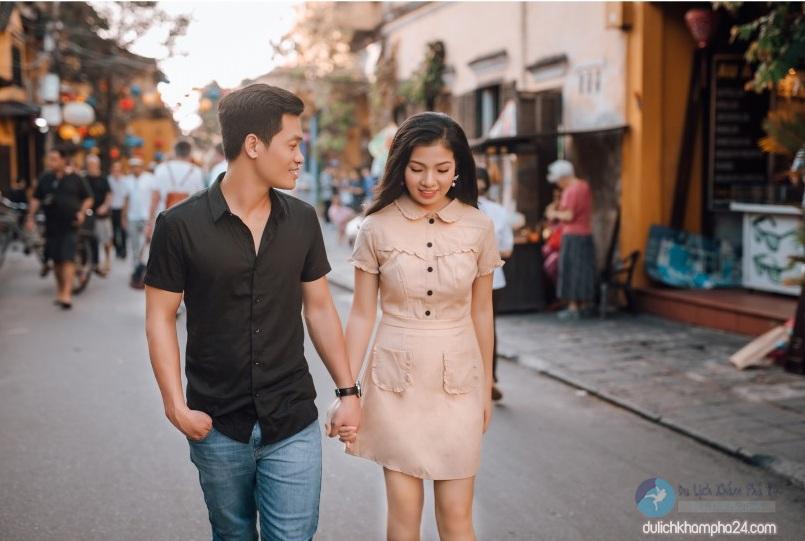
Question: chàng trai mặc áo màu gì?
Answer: chàng trai mặc áo màu đen